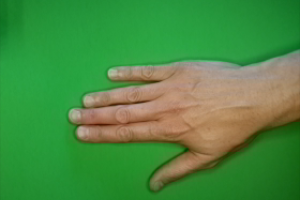
Label: paper